Mamie Cadden

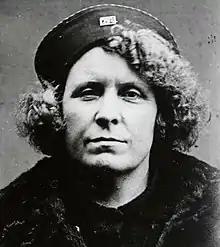
Mugshot of Cadden, 1939

Mary Anne "Mamie" Cadden (27 October 1891 – 20 April 1959) was an American-born Irish midwife, backstreet abortionist, and convicted murderer. She was born 27 October 1891 in Scranton, Pennsylvania, to Irish parents Patrick and Mary Cadden. In 1895, Cadden and her family returned to Lahardane in County Mayo, Ireland, where she completed years of schooling. Once she obtained her spot on the list of licensed midwives in Dublin, she opened a series of maternity nursing homes to aid women with health issues and to perform illegal abortions. After a series of criminal convictions, Cadden lost her status as a licensed midwife. In 1956, Cadden was charged and convicted for the murder of 33-year-old Helen O'Reilly, a patient who died during an operation. She was sentenced to death, albeit her sentence was quickly commuted to life in prison since O'Reilly's death was unintentional. After a year at Mountjoy prison, she was declared insane and moved to the criminal lunatic asylum Dundrum, where she died of a heart attack on 20 April 1959. Although many people committed backstreet abortions during the period of Cadden's life, Cadden was the only person in Ireland to be sentenced to death for a maternal death occurring as a result of an abortion. As one of the most discussed Irish abortionists of her era, some members of the Irish public associated the name "Nurse Cadden" with "evil".